Film Booking Offices of America

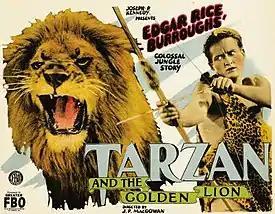
James Pierce in FBO's "Tarzan and the Golden Lion" (1927), which brought the famous character back to the big screen for the first time in over five years. Tarzan would remain a Hollywood fixture for the next four decades.

As 1928 began, Tyler was the most popular actor actually working at FBO, but Kennedy wanted the big gun. He bided his time as Tom Mix toured the Orpheum vaudeville theaters with a live show—boosting Kennedy's new exhibition interests—and legal machinations ensured Thomson's exile. Finally, Mix was signed to a six-film deal and began shooting in July. He ultimately made five pictures for the studio (two released after it had ceased to exist), and stayed near the top of the exhibitors' poll, his 112 votes good enough for second among the men, if well behind the 171 of MGM's Lon Chaney (no other FBO regular made it into even double digits). But the spread of the talkies was swiftly making the silent sagebrush superstar less of a sure thing. "Variety" derided Mix's last FBO film, "The Big Diamond Robbery", released in May 1929, as "cowboy burlesque". His brief tenure at the studio was marked by salary grievances—he was now making only $10,000 a week—and dismay at FBO's inferior production values, from its worndown sets to the cut-rate film stock it used. Subsequently asked about his experience working with Kennedy, Mix described him as a "tight-assed, money-crazy son-of-a-bitch."